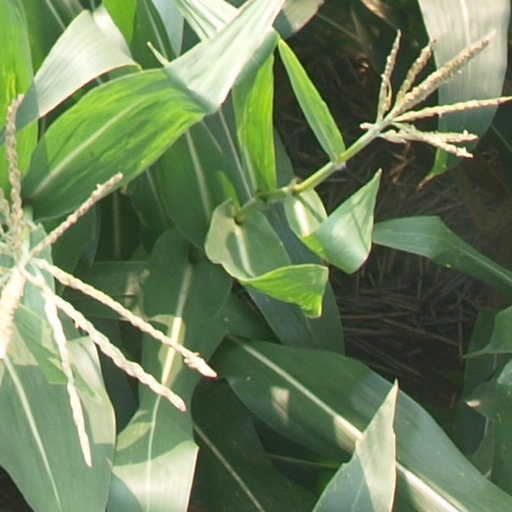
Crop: maize; corn